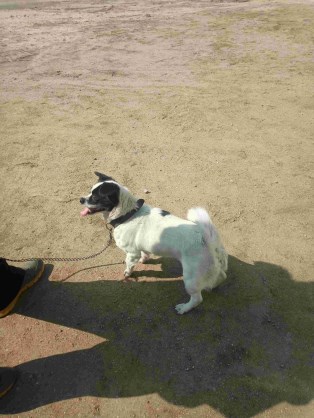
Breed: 3336-n000121-chinese_rural_dog